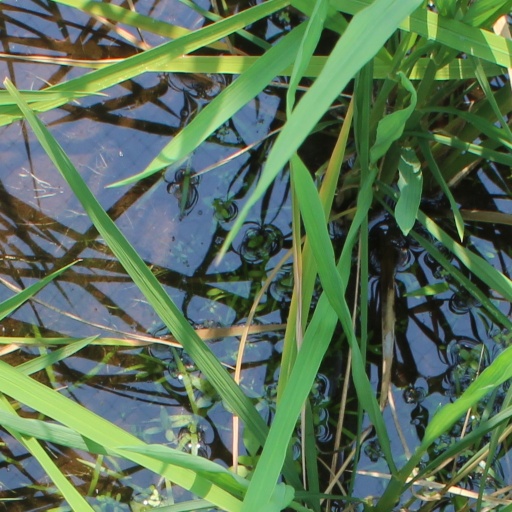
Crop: rice